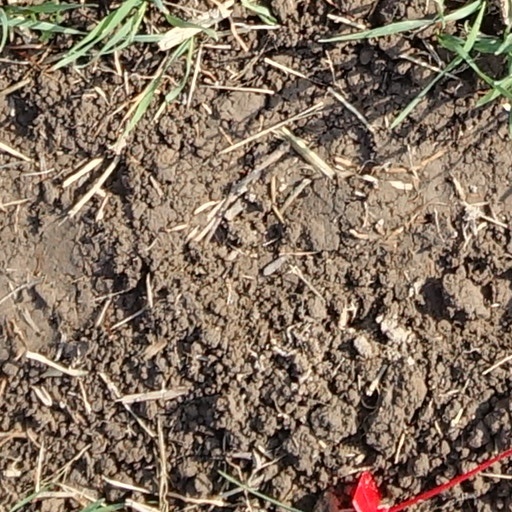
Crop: wheat